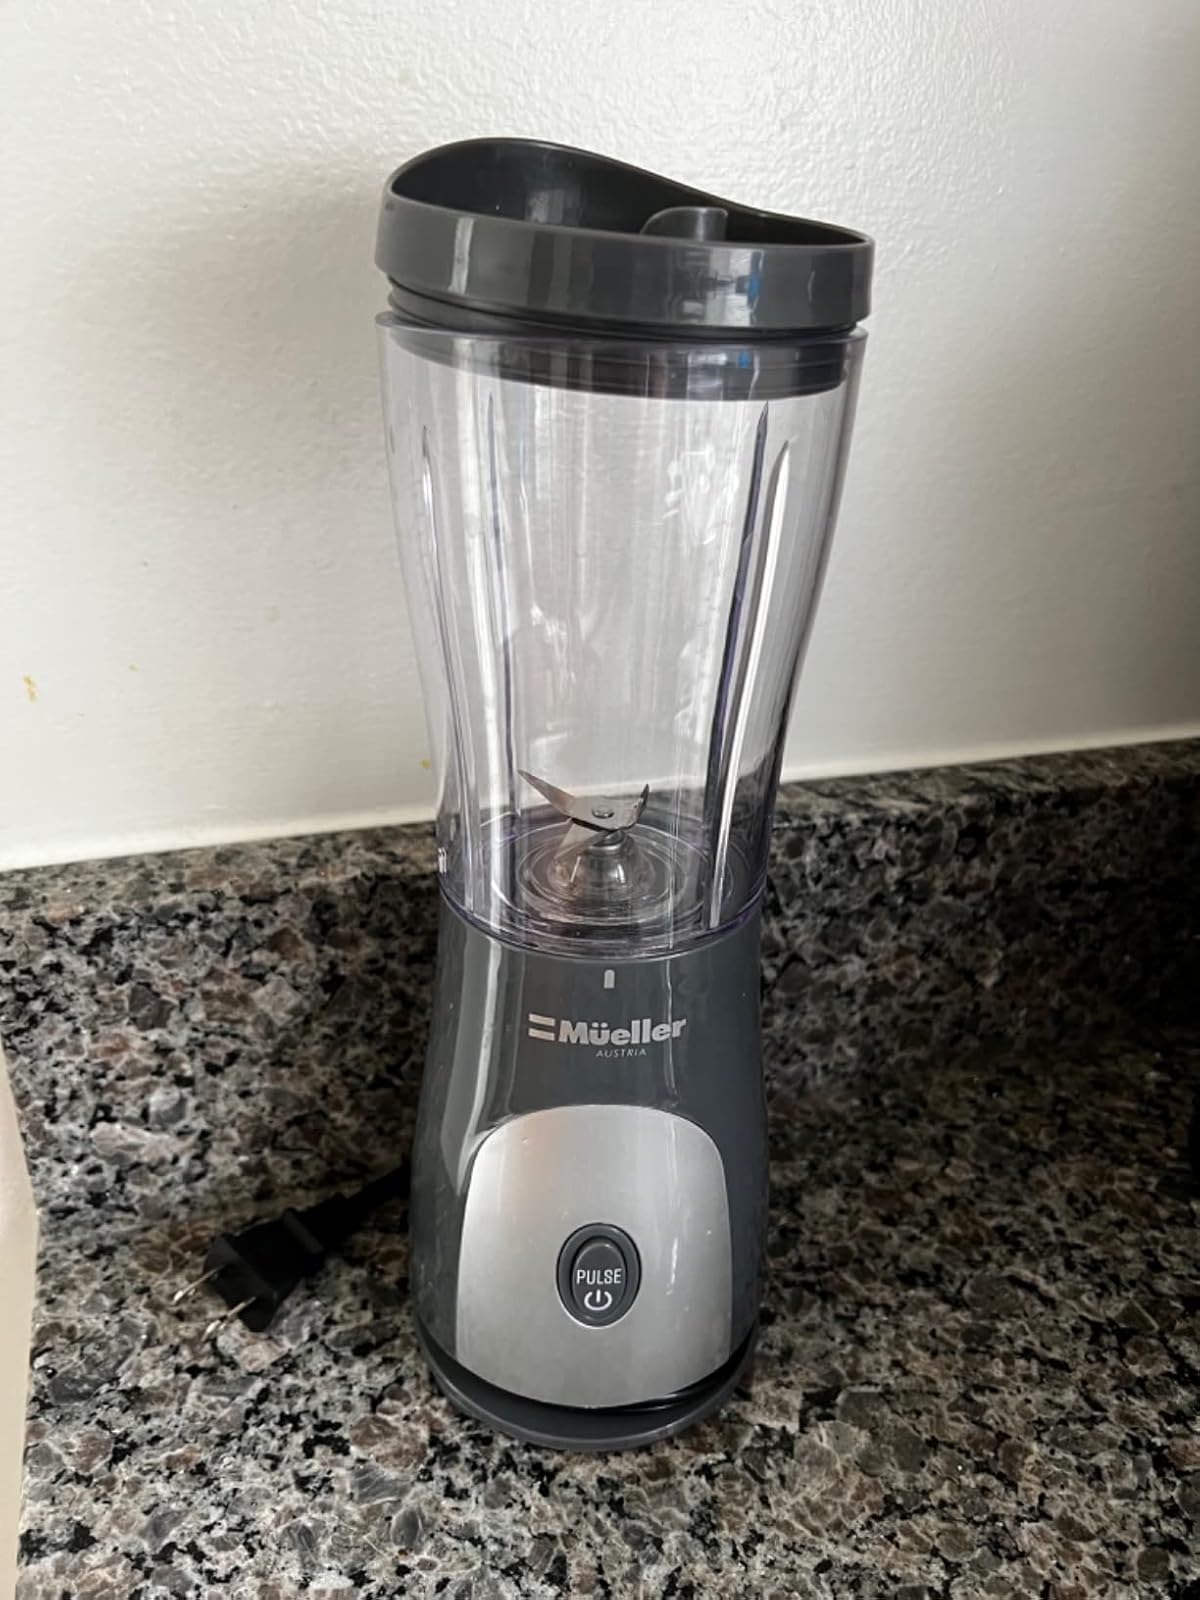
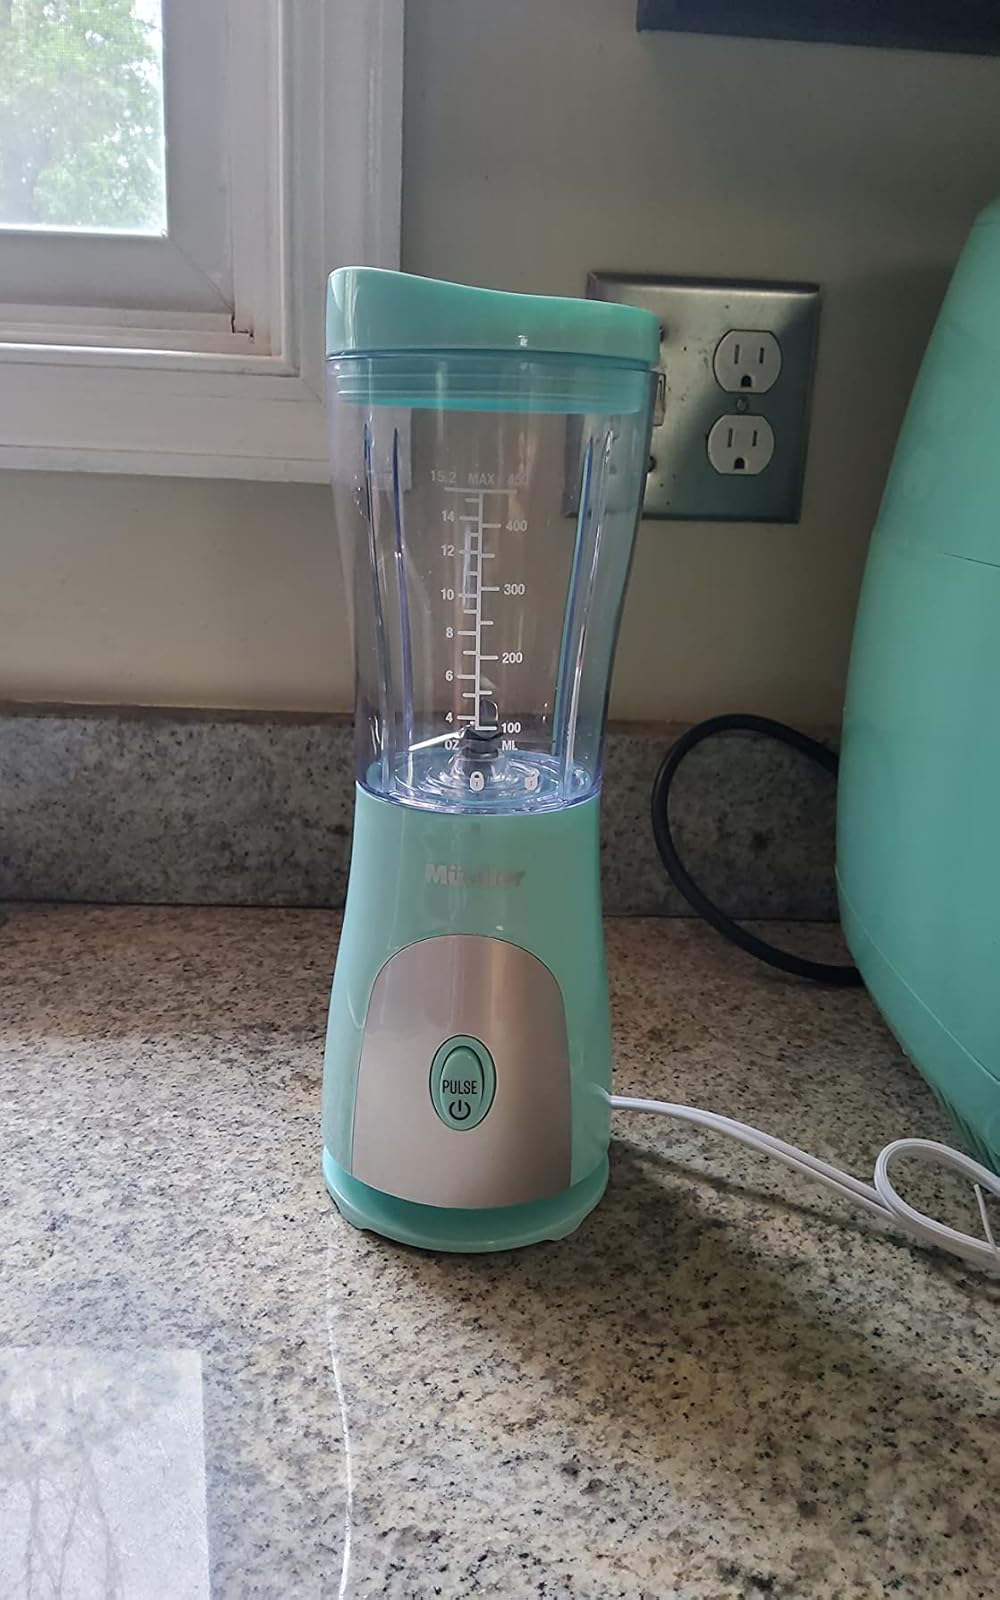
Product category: items_blender
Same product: no